John McKinnon Crawford

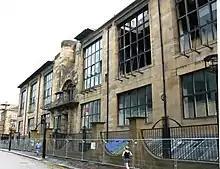

John McKinnon Crawford was born on 11 April 1931 at Hamilton, South Lanarkshire where his father, Alexander, was Town Officer. His mother, Mary McKinnon, was an amateur artist. A pupil of Hamilton Academy, Crawford continued his studies at Glasgow School of Art, where he was a prominent member of the Glasgow School of Art Students' Association, and one of his lecturers being Mary Armour, another former pupil of Hamilton Academy.